Negima! Magister Negi Magi

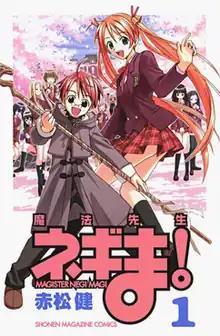
Cover of the first volume, featuring Negi Springfield (left) and Asuna Kagurazaka (right)

Negima! Magister Negi Magi, known in Japan as , is a Japanese manga series written and illustrated by Ken Akamatsu. It was serialized in Kodansha's "shōnen" manga magazine "Weekly Shōnen Magazine" from February 2003 to March 2012, with its chapters collected into 38 volumes.